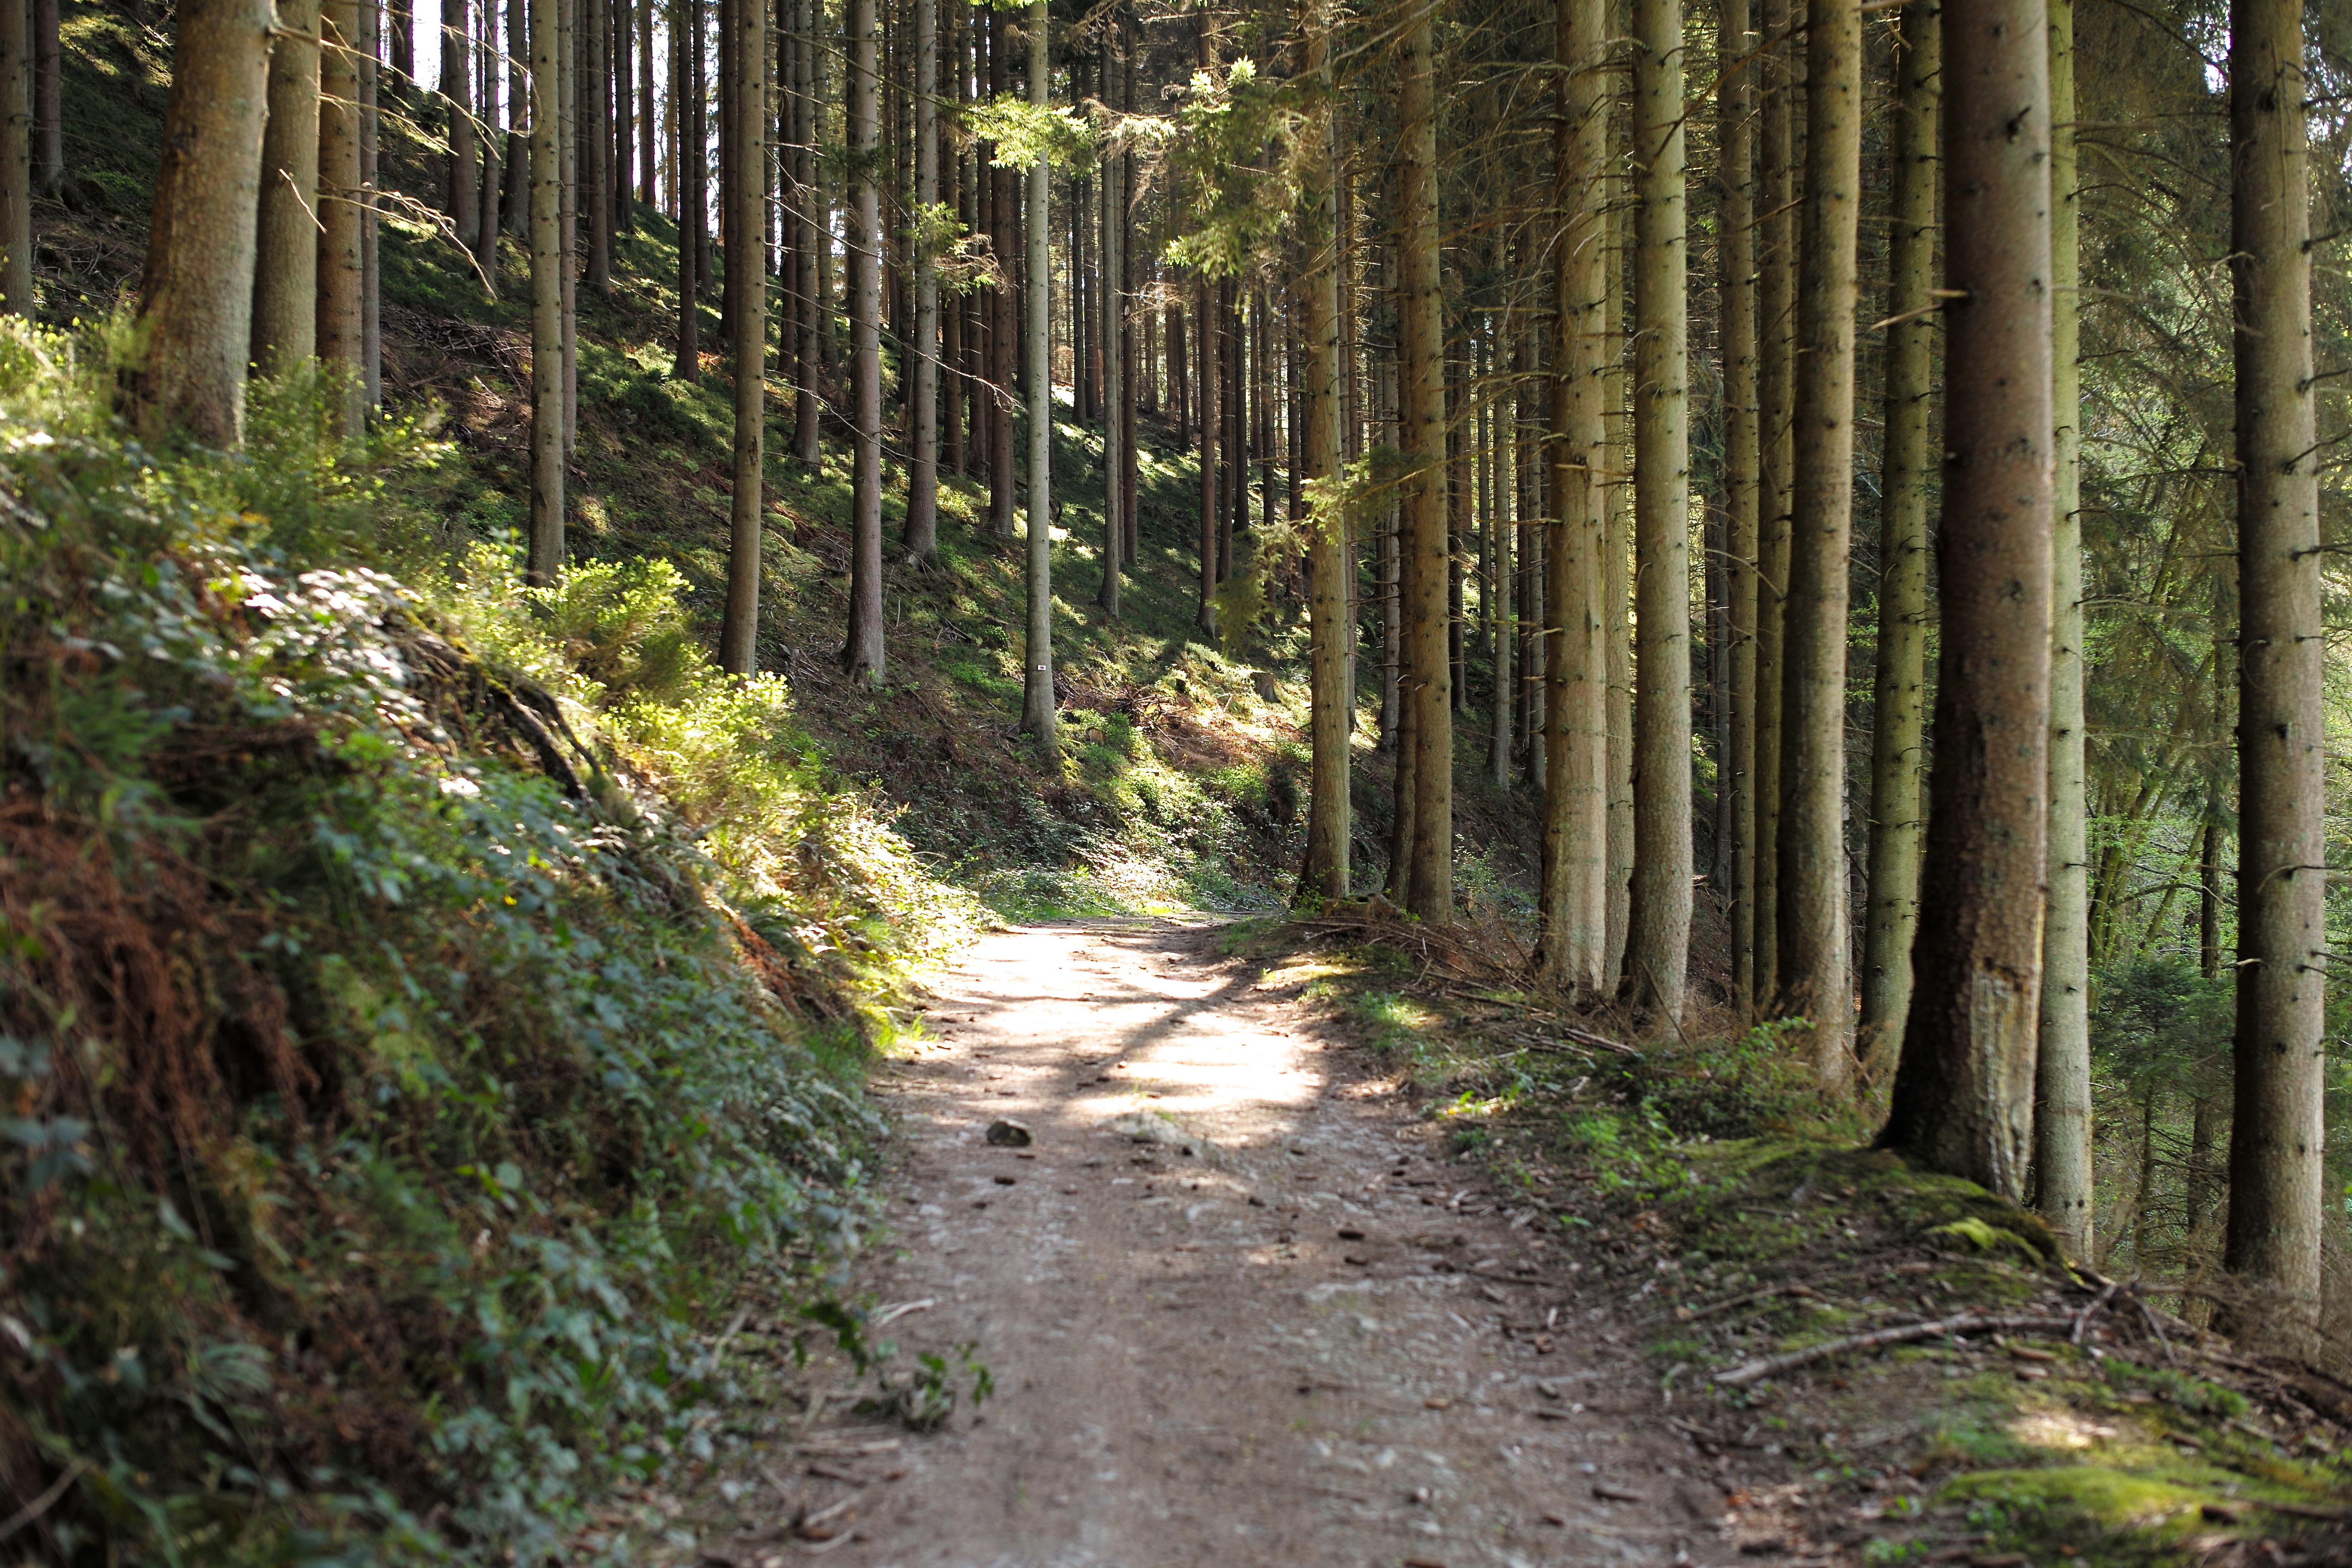
tree, nature, forest, path, wilderness, hiking, trail, travel, europe, spring, jungle, belgium, woods, rainforest, deciduous, woodland, habitat, leica, ardennes, stoumont, ecosystem, biome, old growth forest, natural environment, temperate broadleaf and mixed forest, temperate coniferous forest